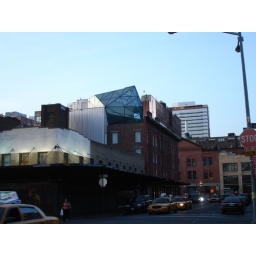
Jagged glass roof addition in Chelsea